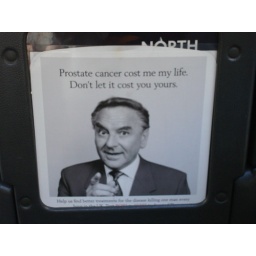
Health sign in black taxi cab London